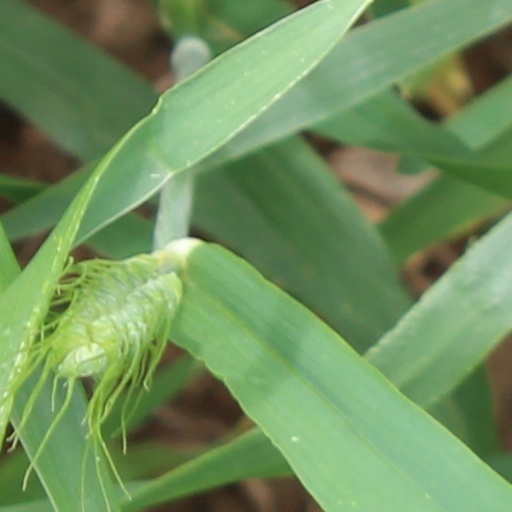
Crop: wheat